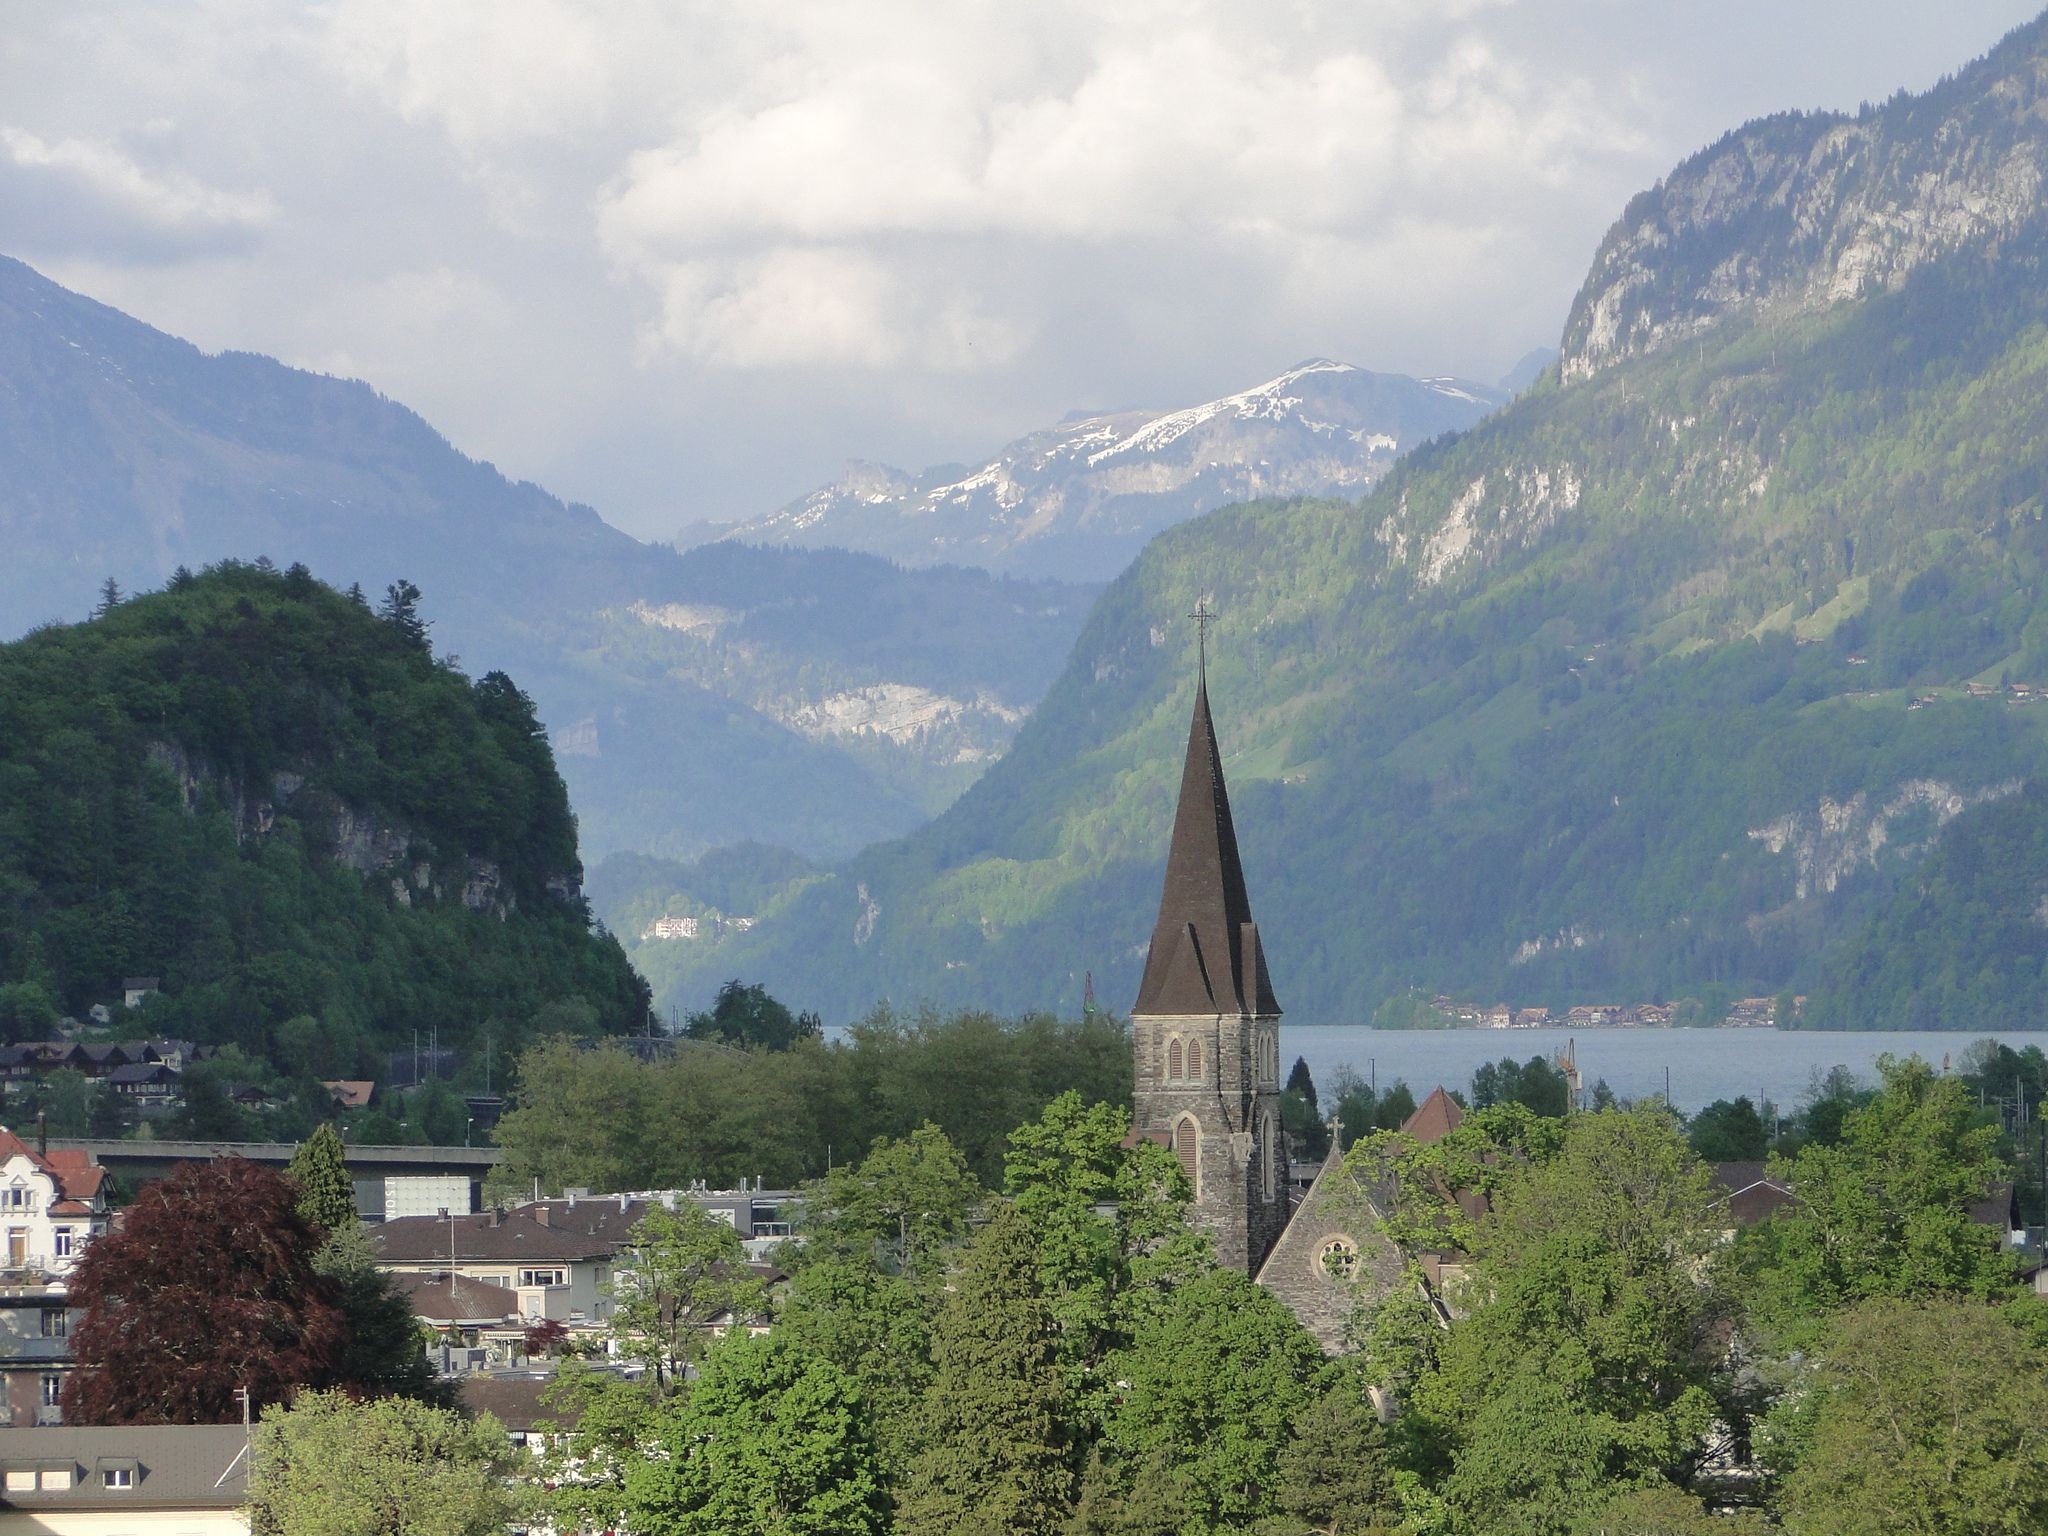
landscape, mountain, city, valley, mountain range, village, europe, fjord, tourism, mountains, alps, plateau, switzerland, mountain pass, mountainous landforms